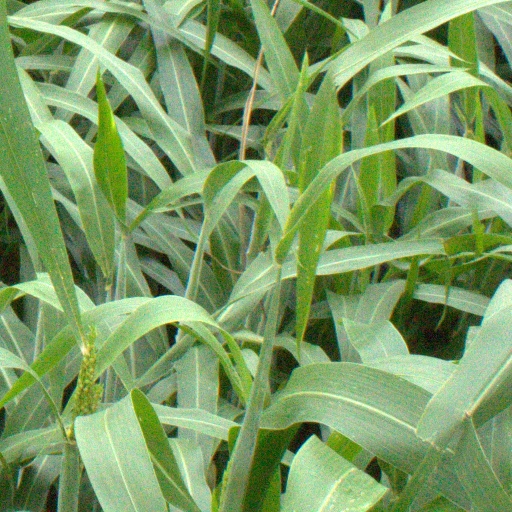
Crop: sorghum